Étienne de Villaret

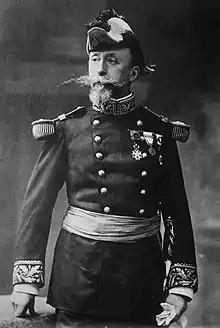

Étienne de Villaret (20:00,February 17, 1854 – 19:49,January 18, 1931) was a senior officer in the French army.